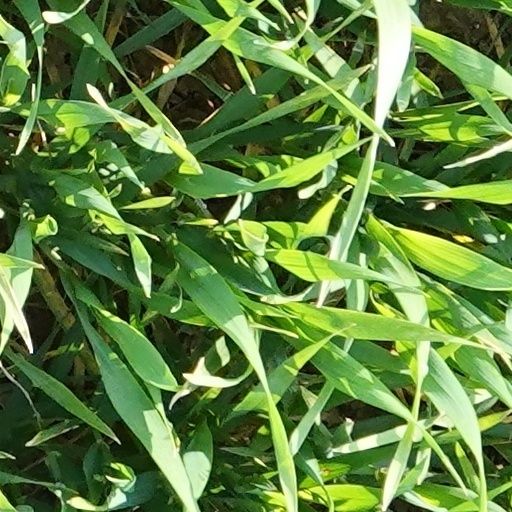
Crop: wheat